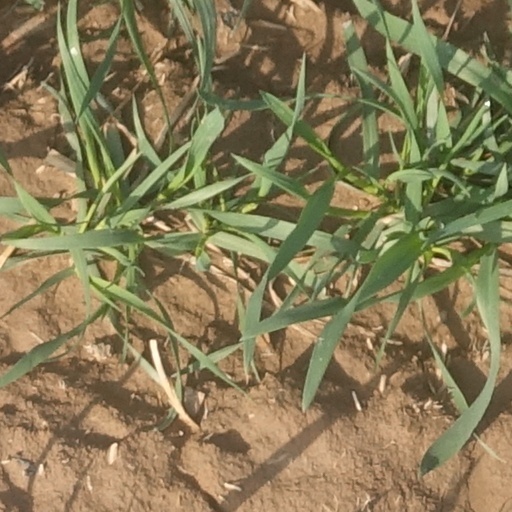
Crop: wheat